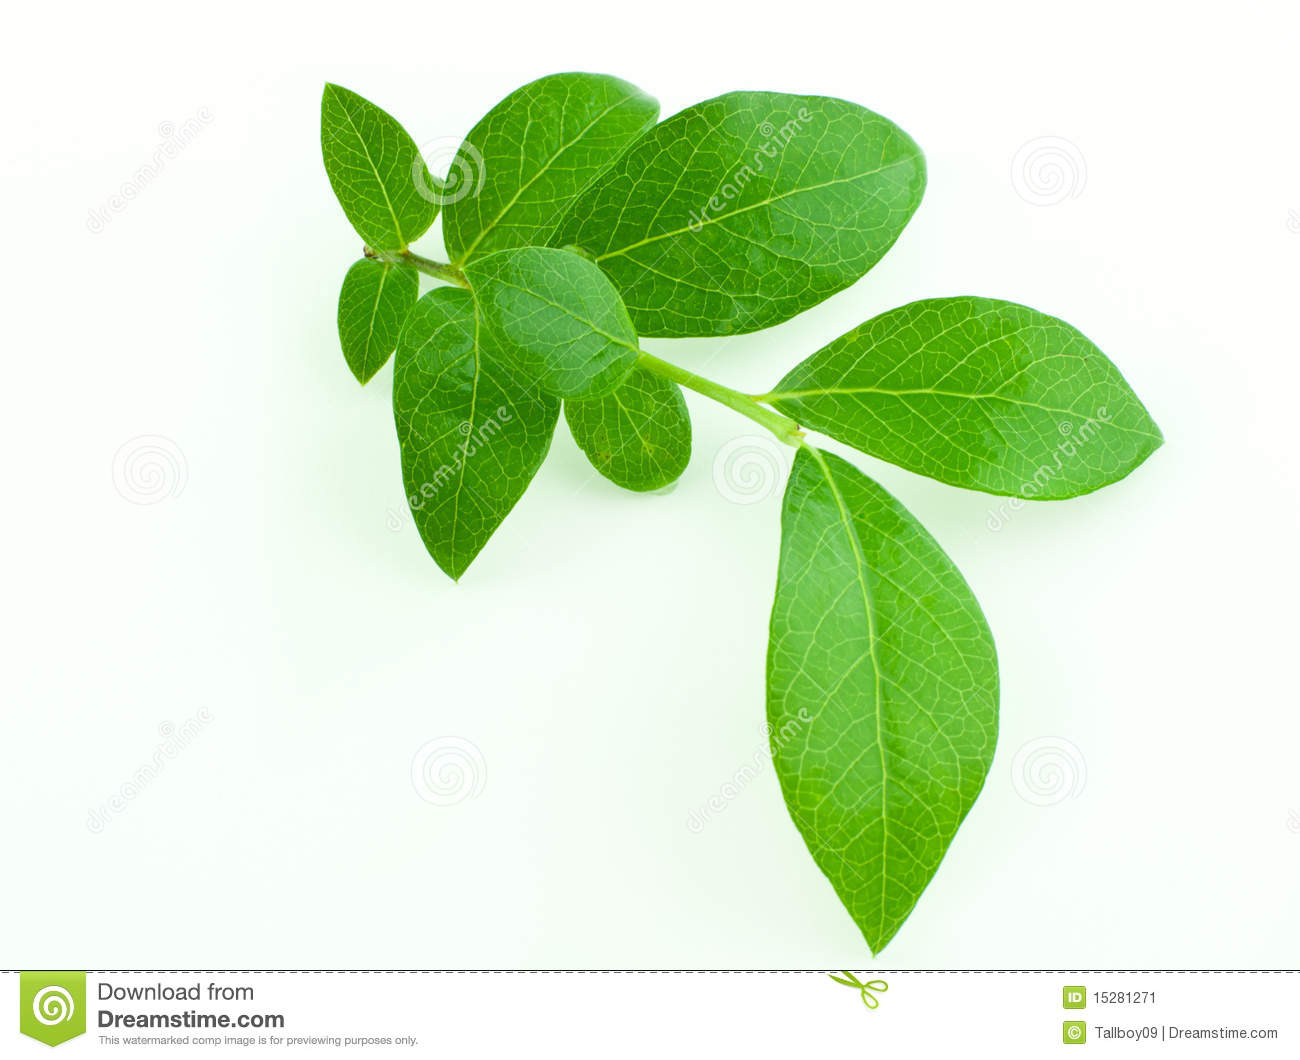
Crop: tomato
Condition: late_blight